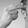
ASL letter: H